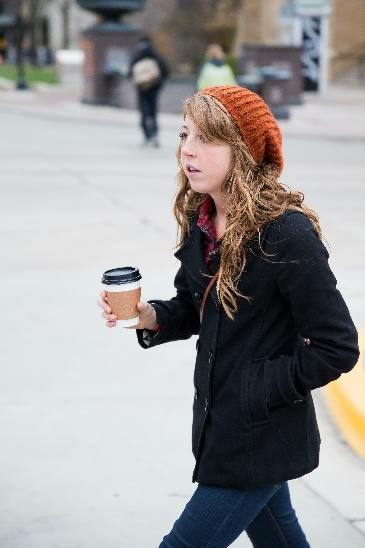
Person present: Yes